13th Aeromedical Airlift Squadron

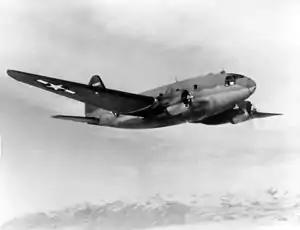
C-46 Commando

The first predecessor of the squadron was activated at Syracuse Army Air Base, New York in June 1944 as the 13th Combat Cargo Squadron, one of the four operational squadrons of the 4th Combat Cargo Group. Combat cargo squadrons were organized to operate independently, with logistics and administrative support from an attached airdrome squadron. In the case of the 13th, this support was provided by the 348th Airdrome Squadron.